Far North Queensland

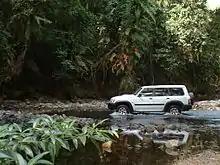
Bloomfield Track in the Daintree Rainforest

The region supports a large tourism industry and is considered a premier tourist destination in Australia. Nearly one third of international visitors to the state come to the region. Attractions include the Great Barrier Reef, Daintree Rainforest and other Queensland tropical rain forests within the Wet Tropics of Queensland heritage area, the Atherton Tableland, Hinchinbrook Island and other resort islands such as Dunk Island and Green Island. Major attractions around and in Cairns include Cairns Aquarium, Cairns Botanic Gardens, The Reef Hotel Casino, Kuranda Scenic Railway, Barron Falls and the Skyrail Rainforest Cableway. Towns and localities attracting large numbers of tourists include Cape Tribulation, Port Douglas, Mission Beach and Cardwell.